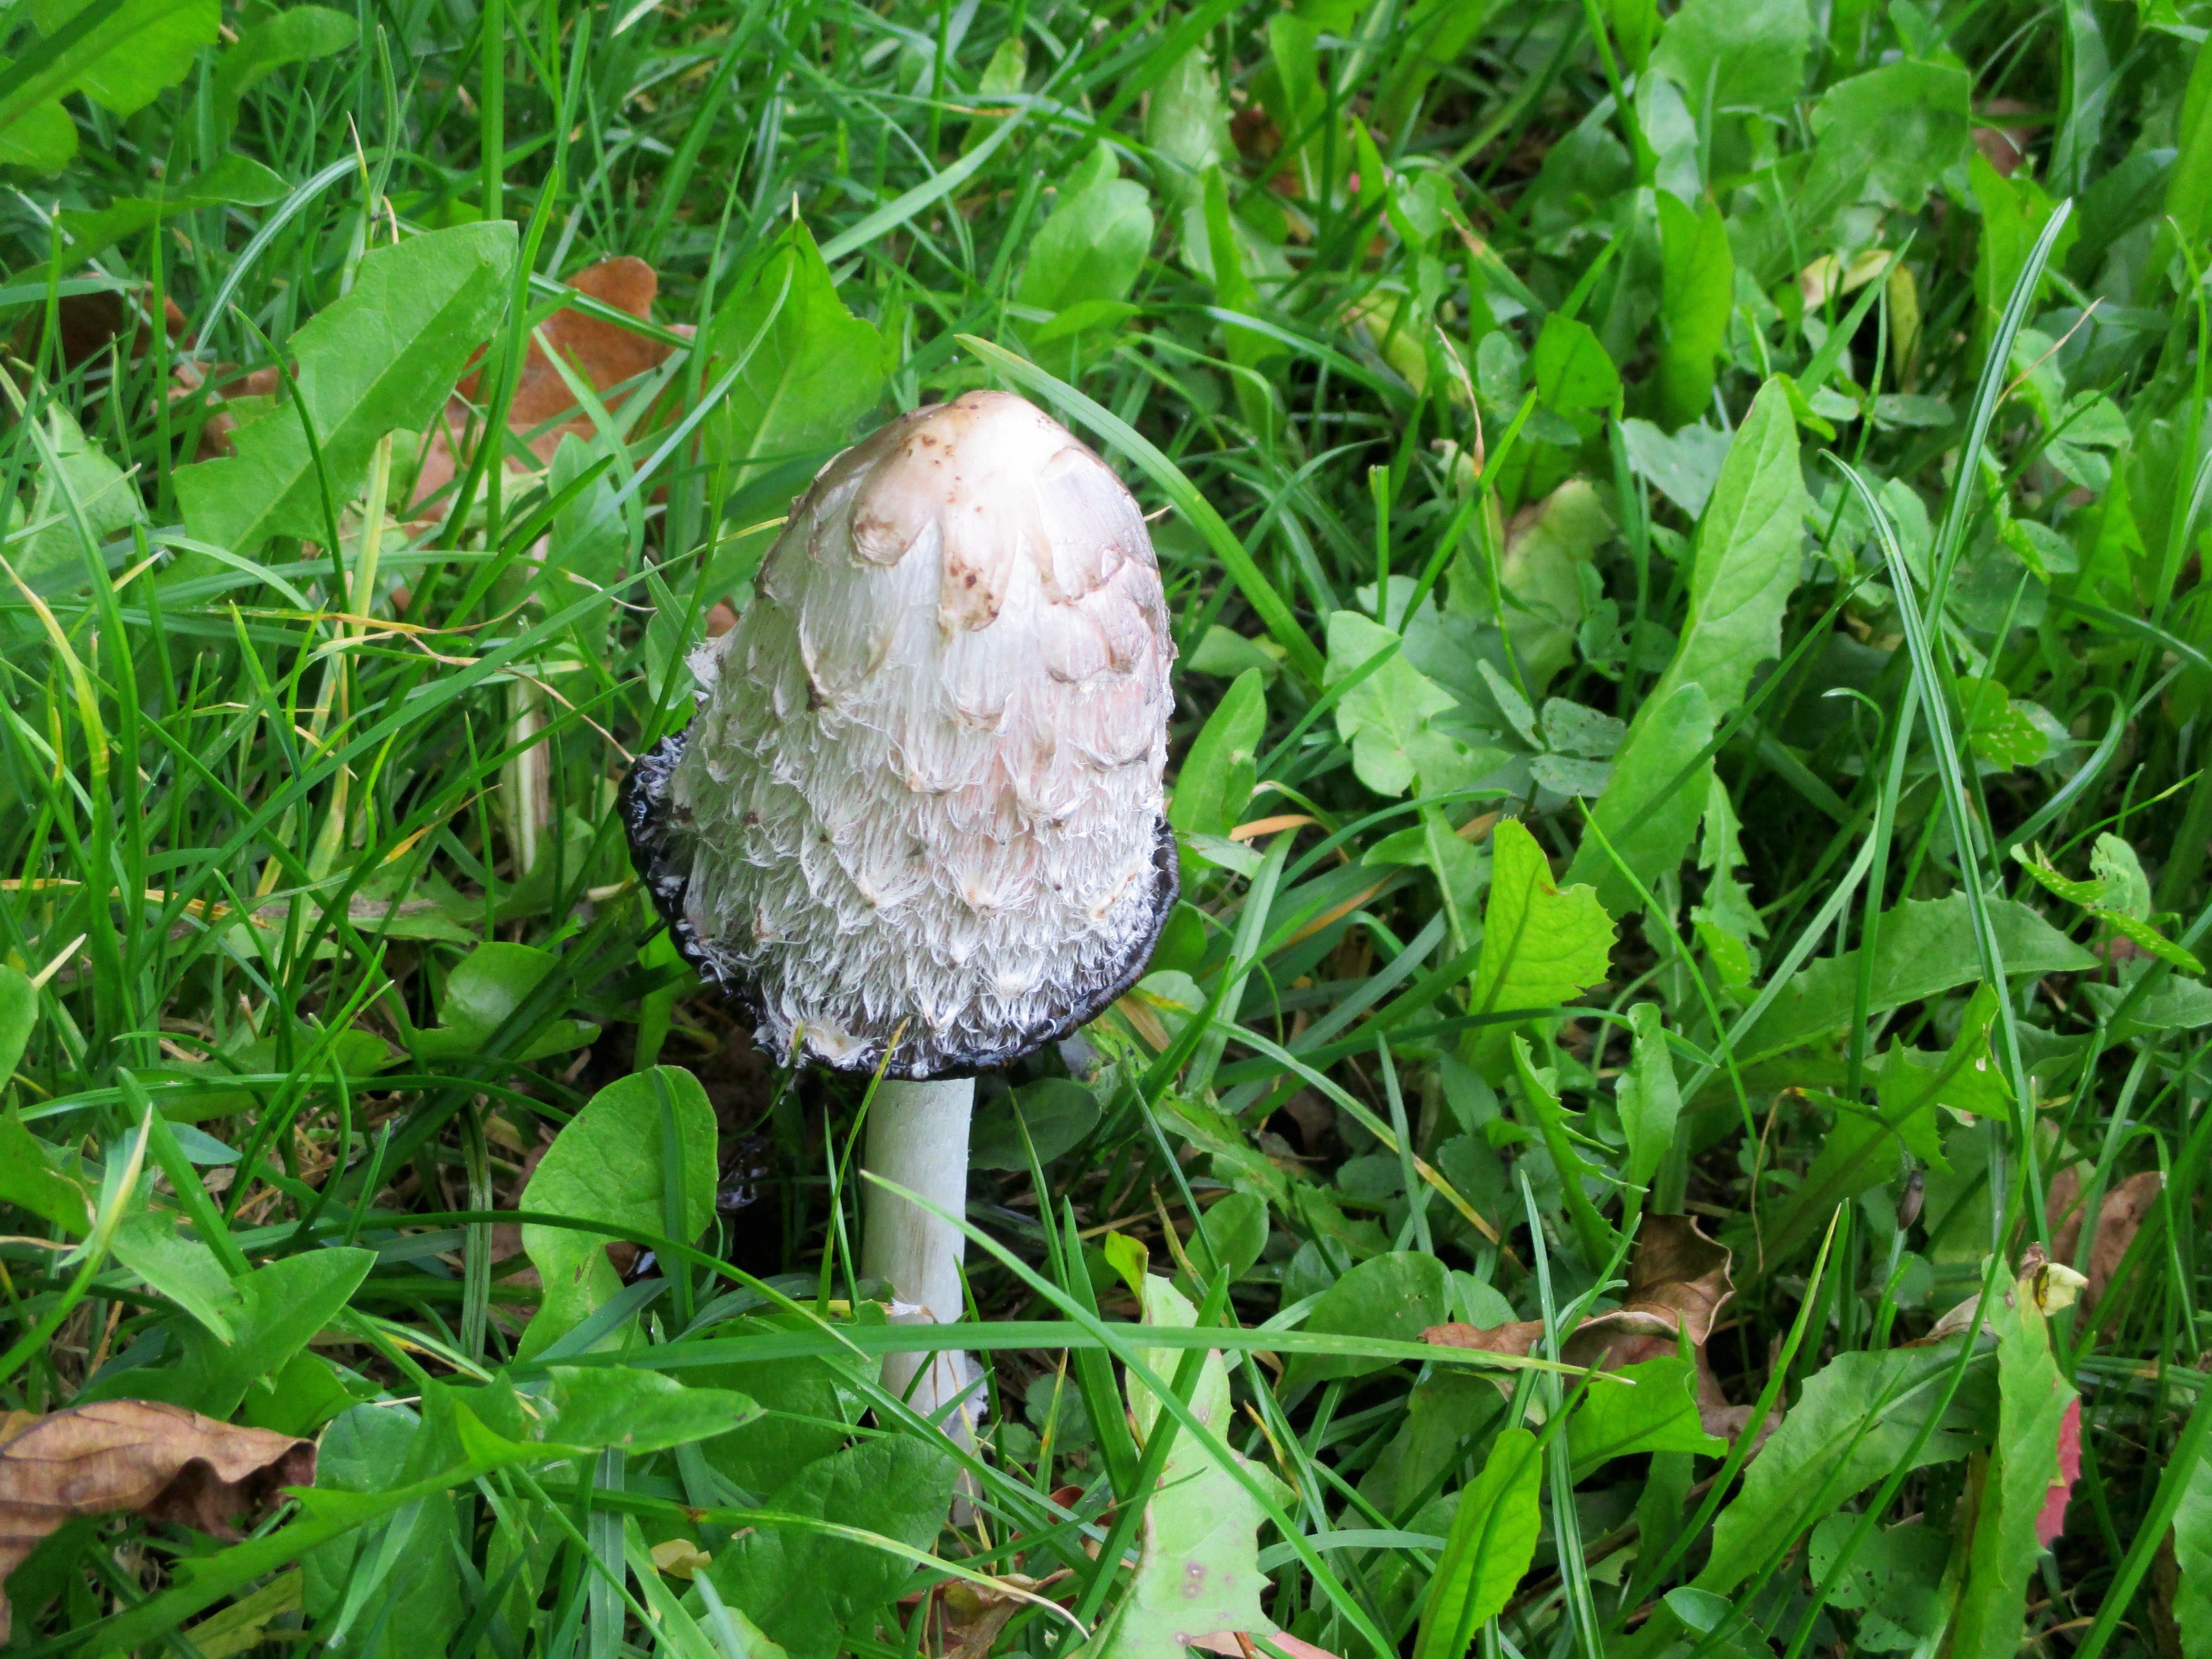
nature, grass, plant, white, lawn, meadow, leaf, flower, green, autumn, botany, mushroom, garden, flora, fungus, edible, flowering plant, edible mushroom, comatus, land plant